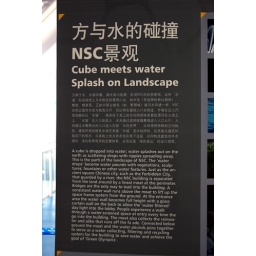
A cute Chinglish sign in the new Olympic swimming centre, the Watercube.